Hite-Finney House

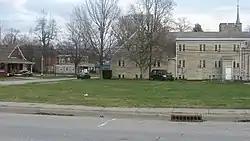
Site of the house

Hite-Finney House was a historic building at 183 North Jefferson Street in Martinsville, Morgan County, Indiana. It was built in 1855, and was a two-story, transitional Greek Revival / Italianate style brick I-house. The building partially collapsed in 2003. It was destroyed by fire in August 2006, and was fully demolished in October 2009.